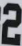
Number: 2